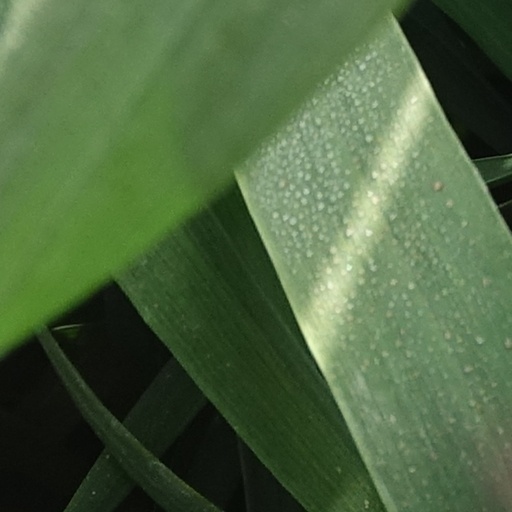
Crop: wheat